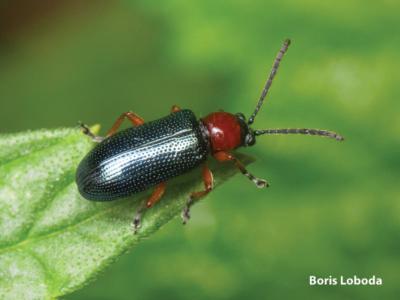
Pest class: cereal_leaf_beetle